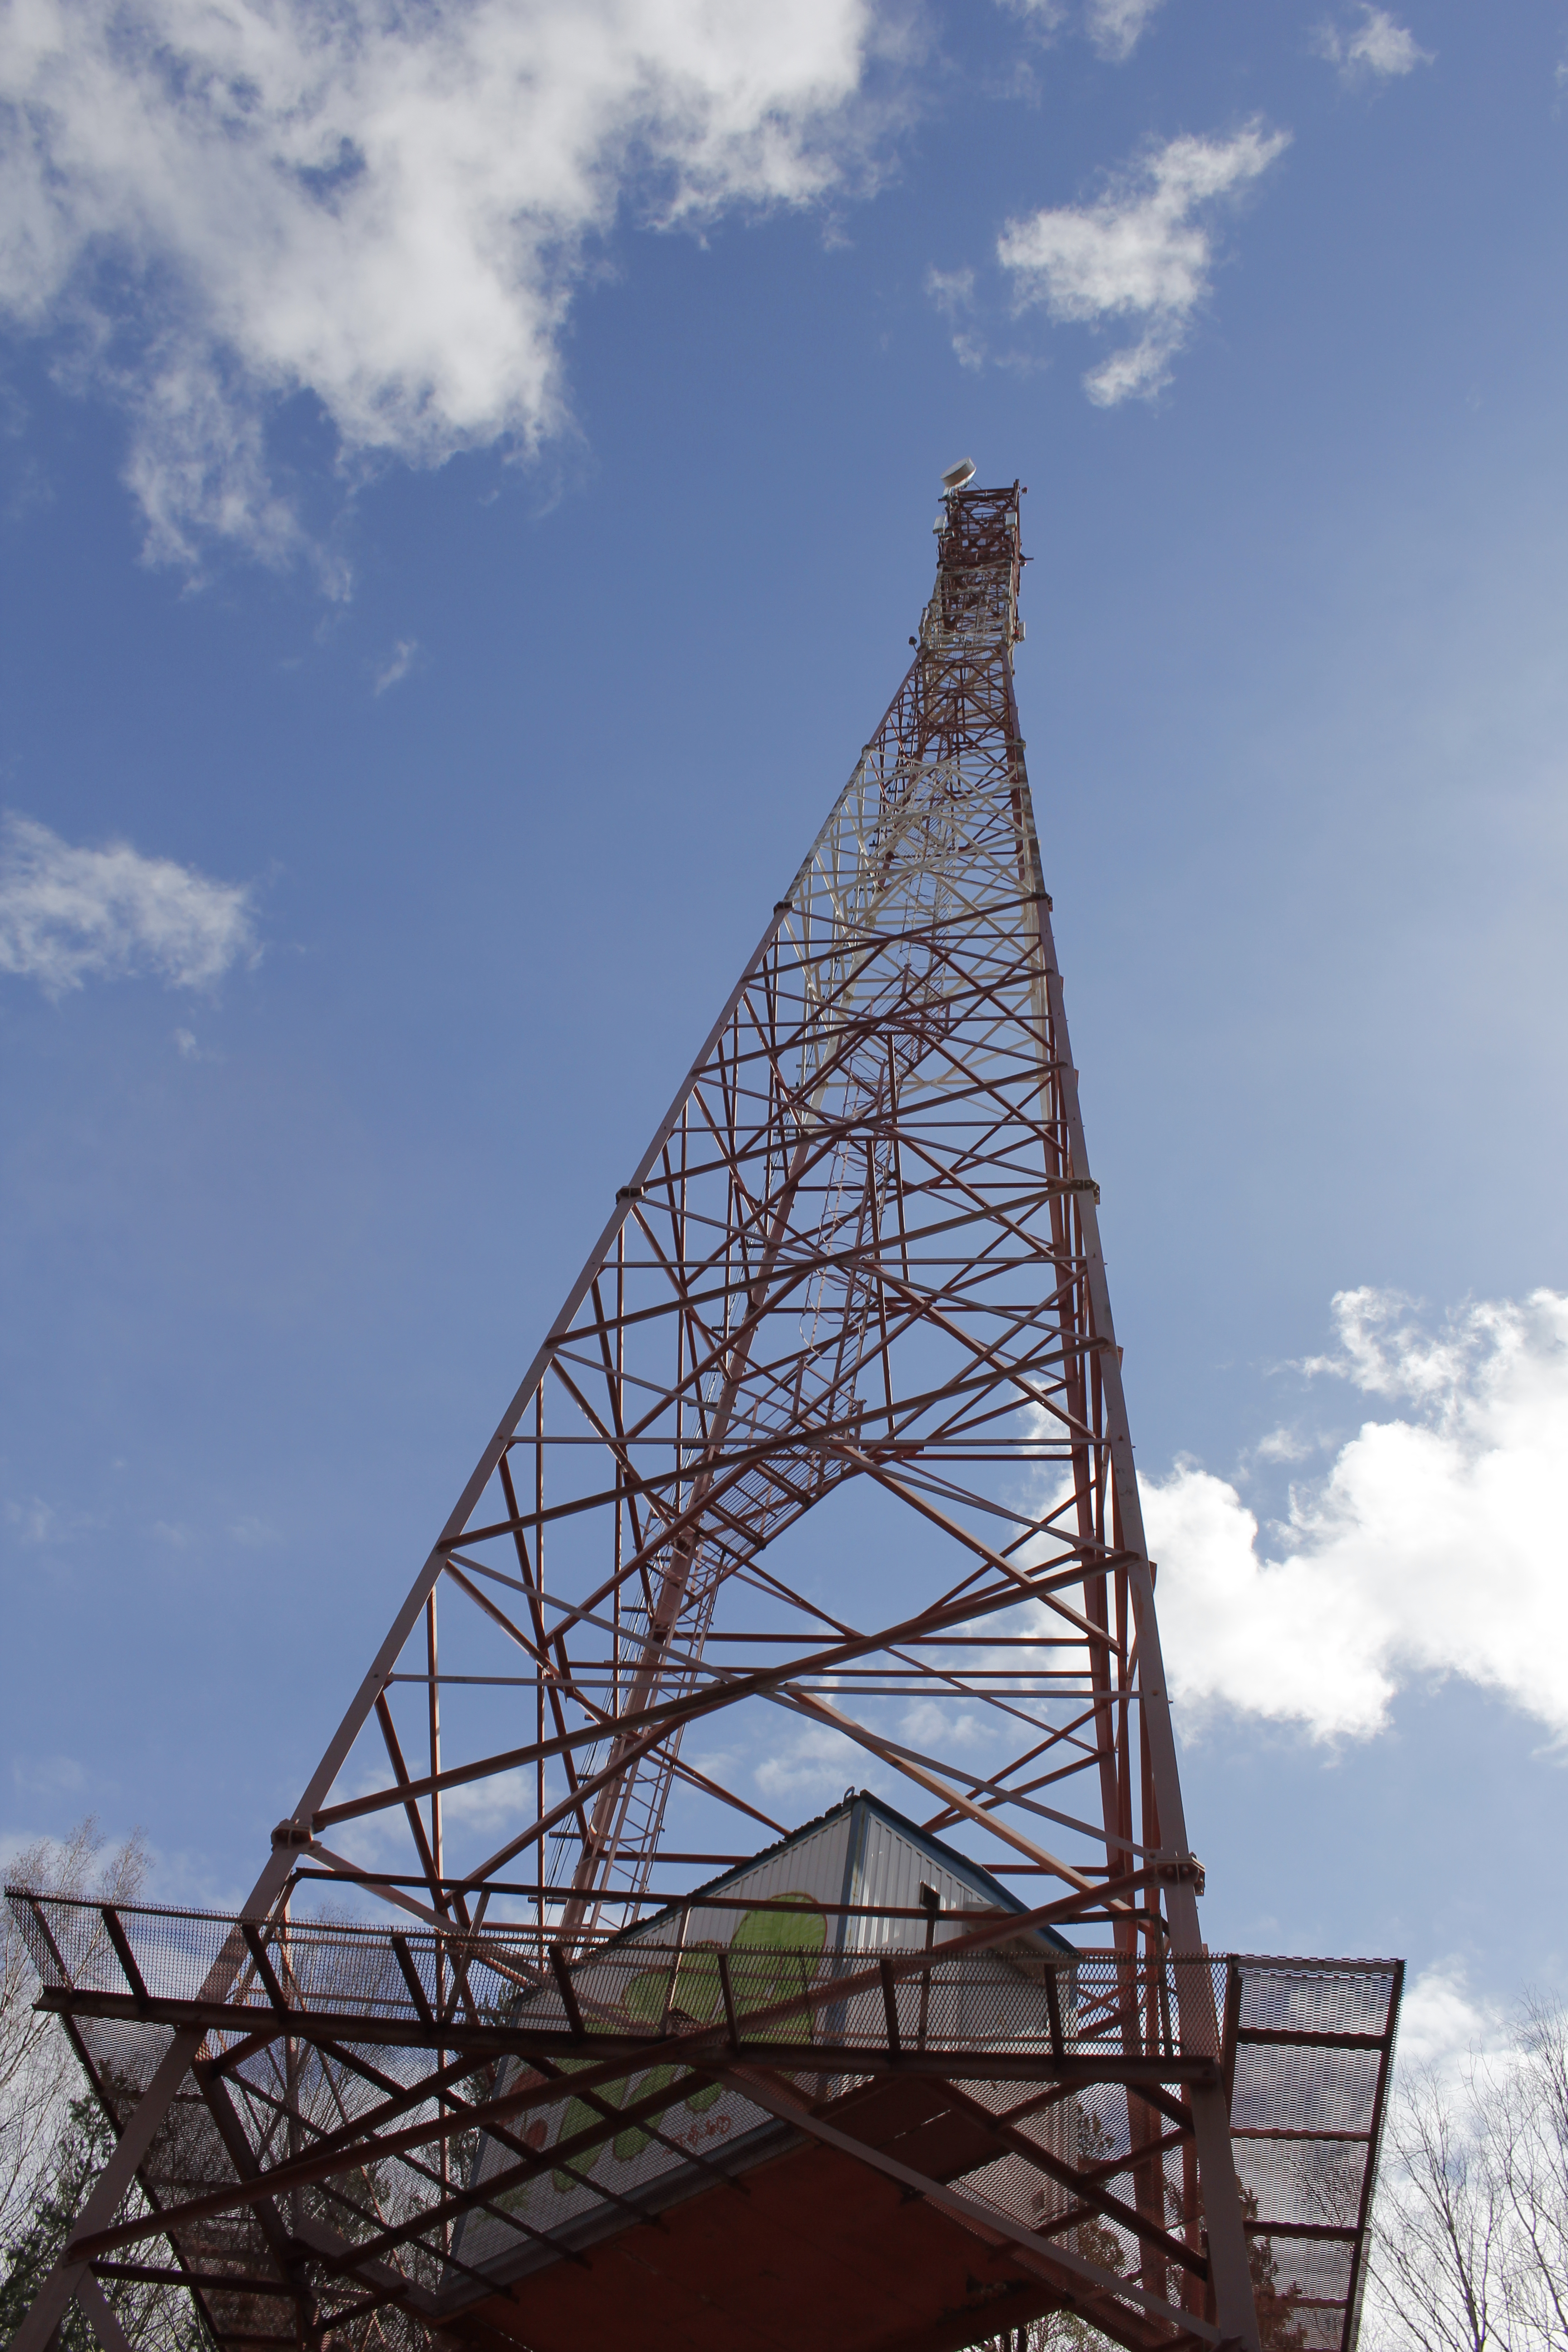
tower, support, communication, cloud, sky, transmitter station, triangle, electricity, landmark, city, pole, engineering, telecommunications engineering, public utility, metal, symmetry, spire, roof, cumulus, monument, tree, crane, antenna, composite material, steel, landscape, overhead power line, horizon, construction, national historic landmark, electrical supply, observation tower, cellular network, soil, industry